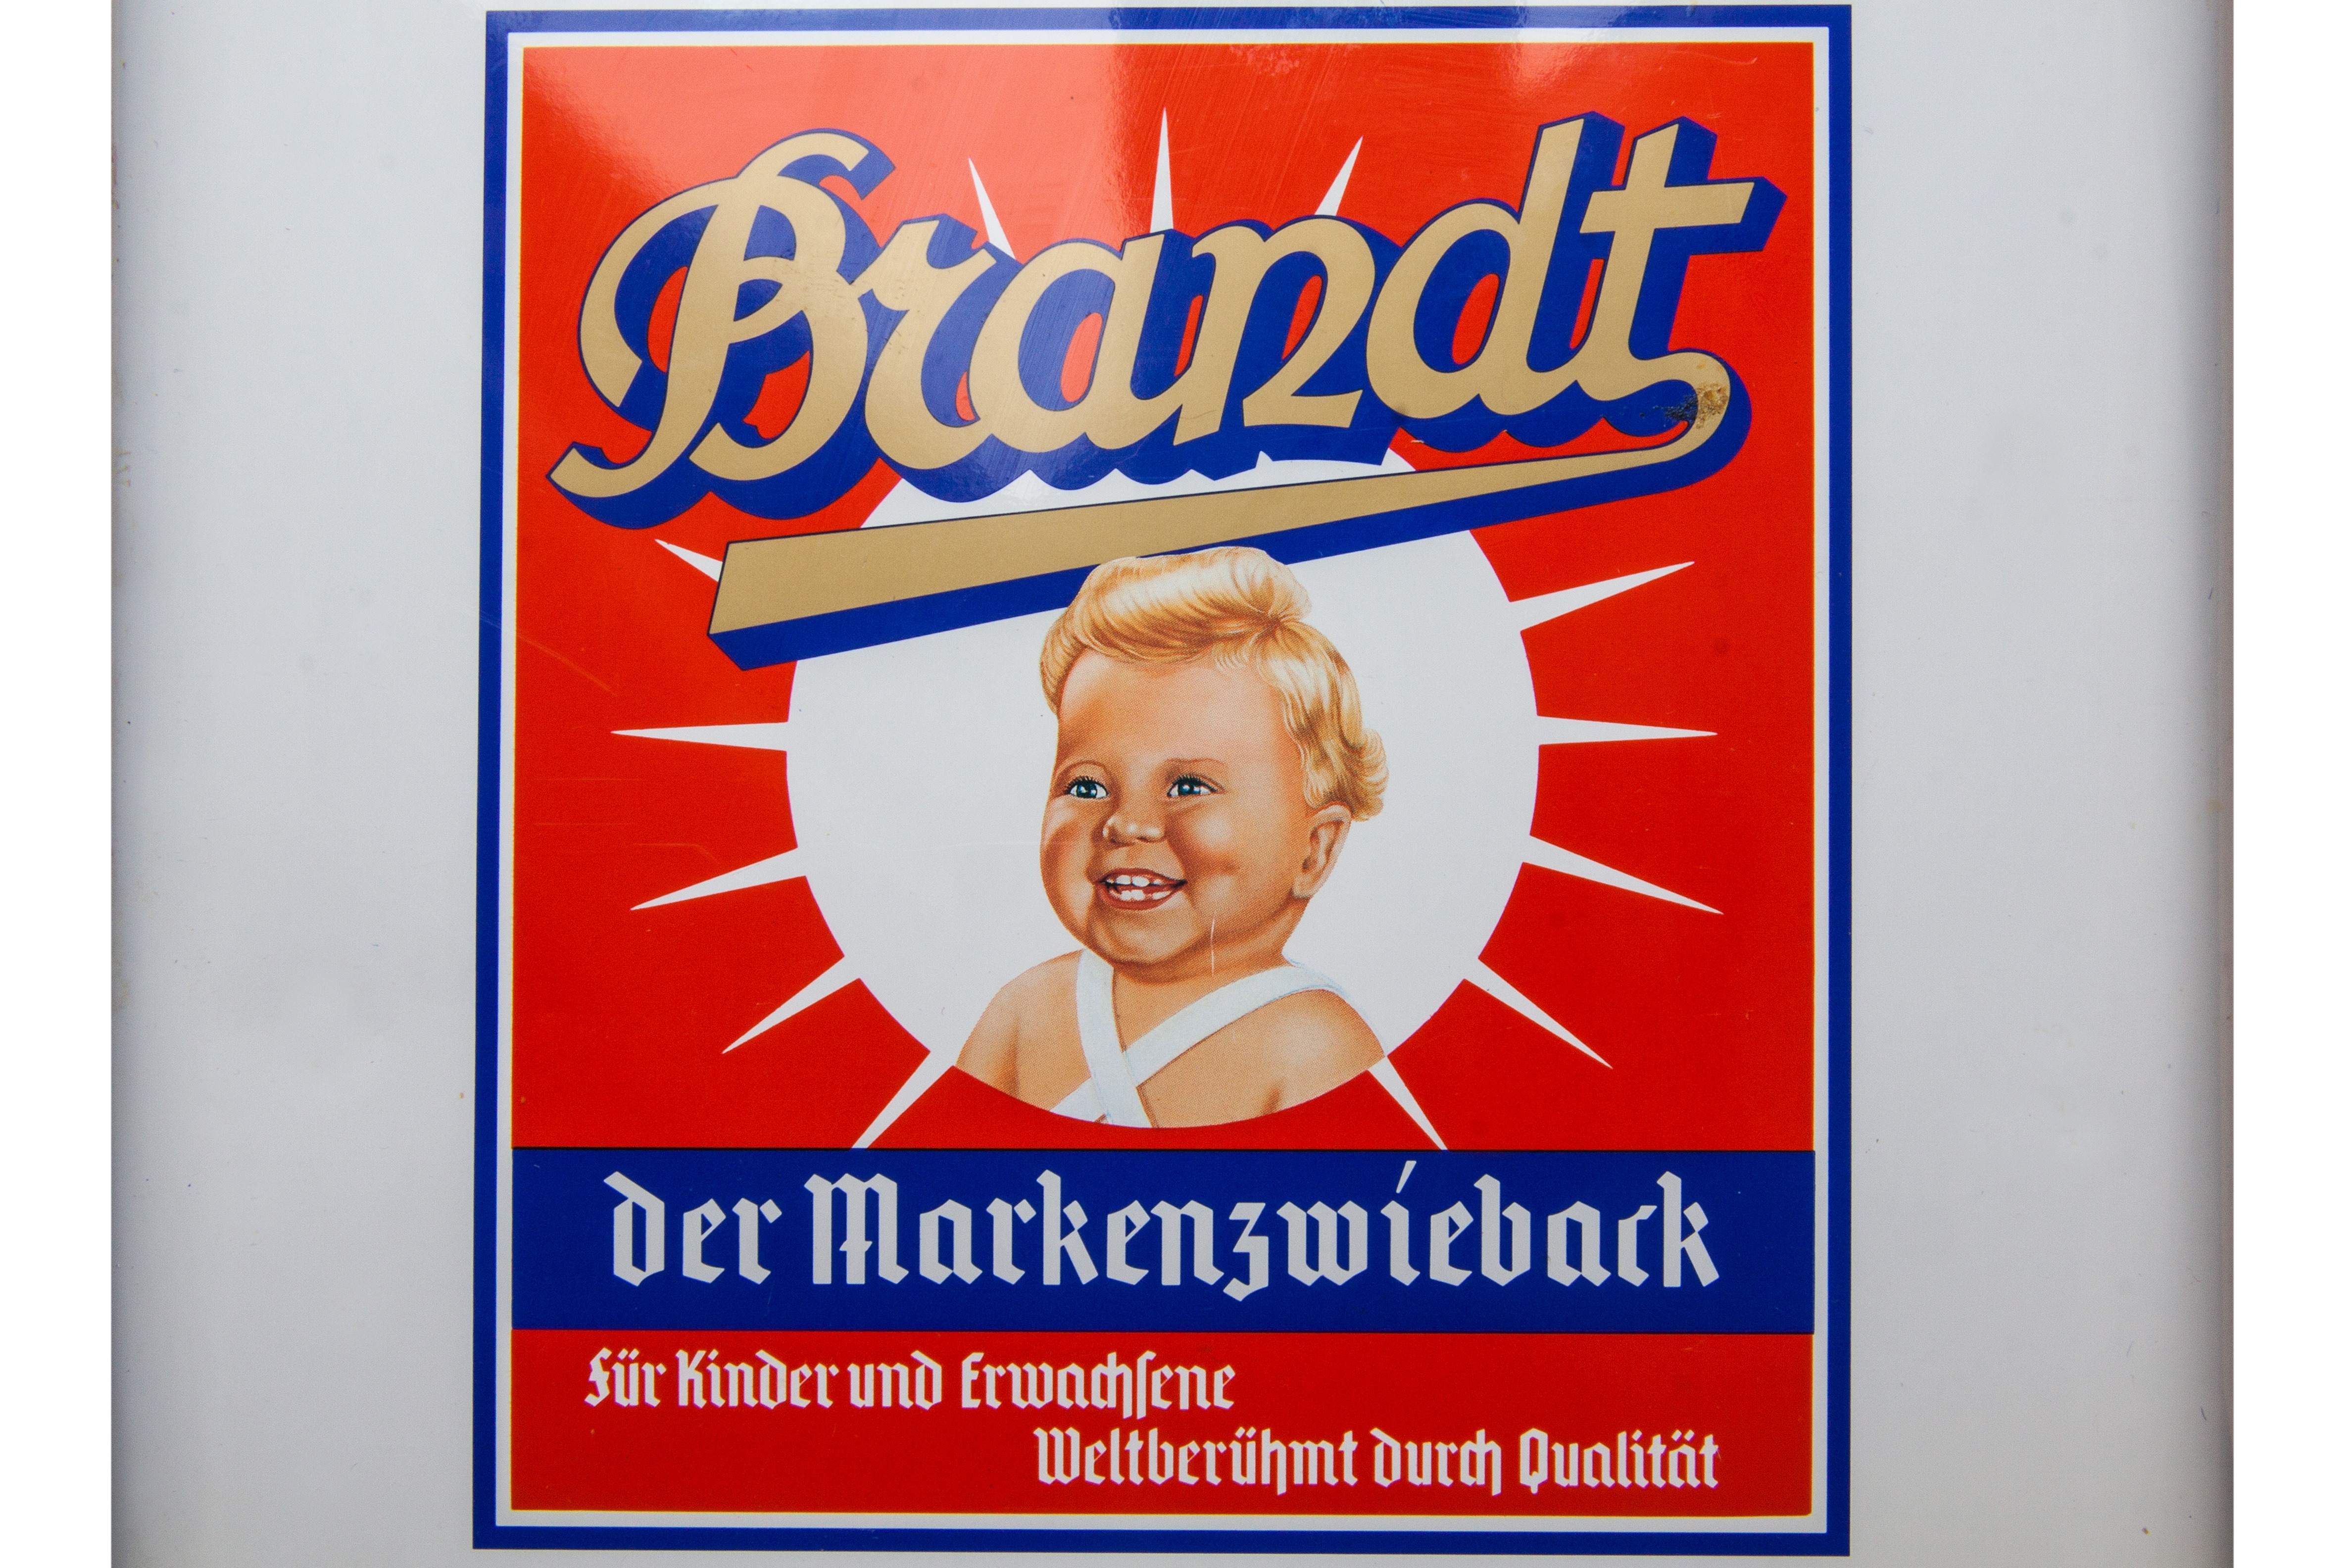
white, old, advertising, red, blue, box, brand, product, gold, nutrition, 1955, replica, tin can, sponge cake, rusk